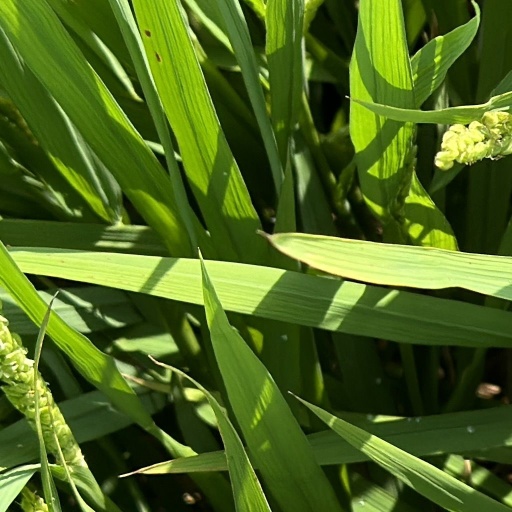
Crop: rice